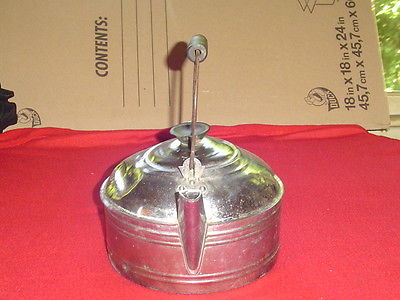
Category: kettle